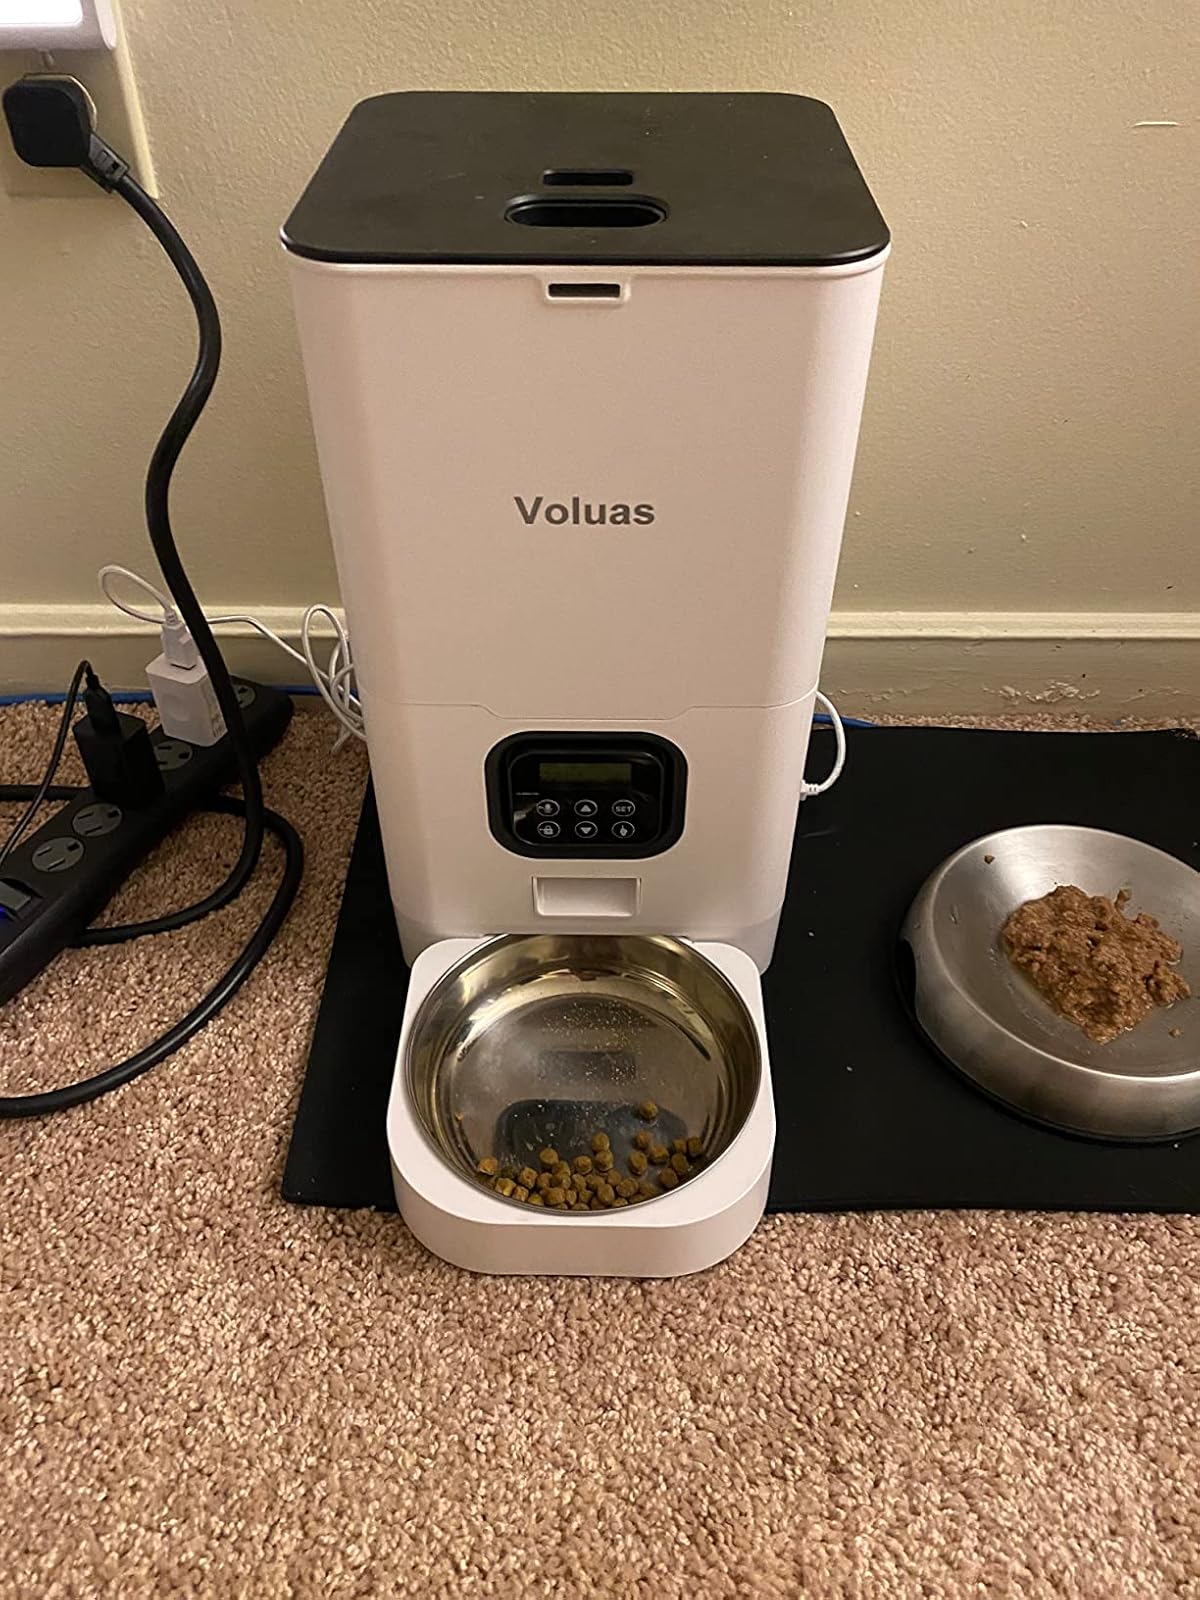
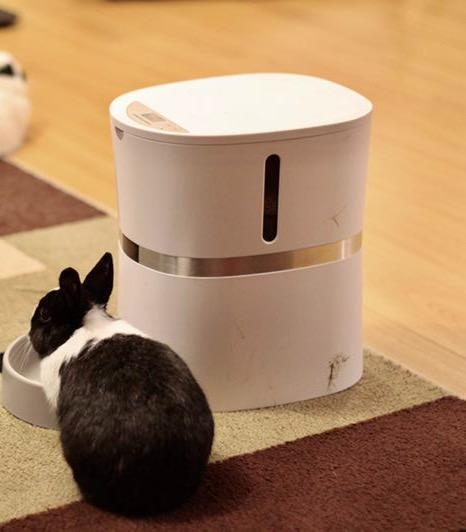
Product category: items_feeder
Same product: no